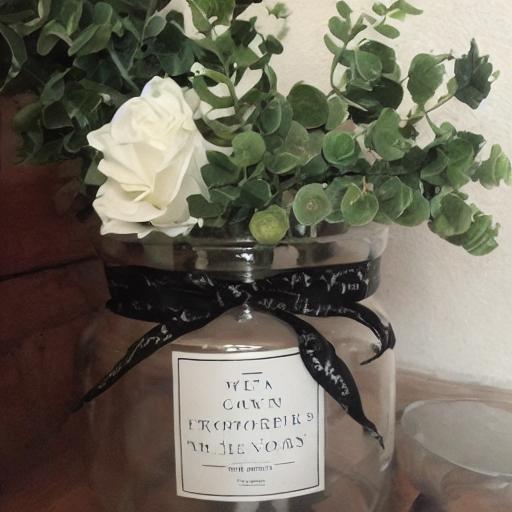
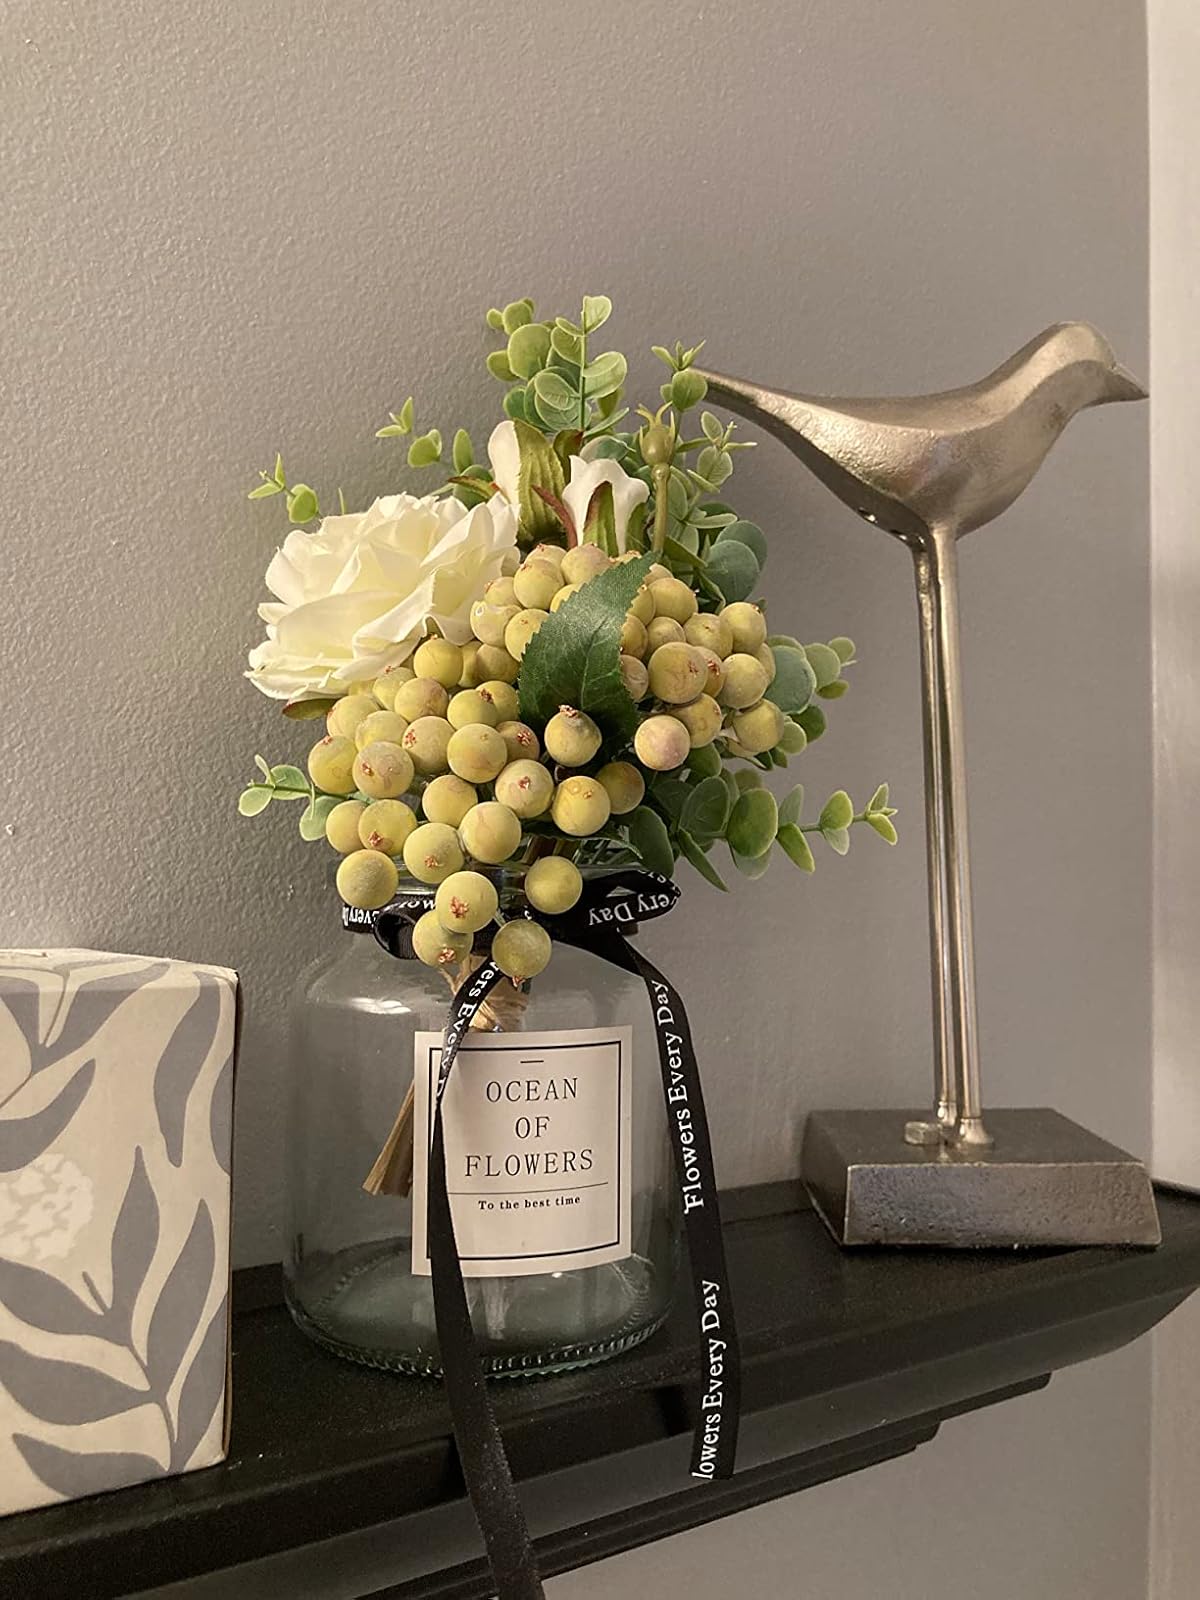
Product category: vase
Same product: no